Red Line (Tel Aviv Light Rail)

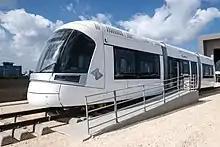
A reduced-size prototype of a Tel Aviv LRT trainset

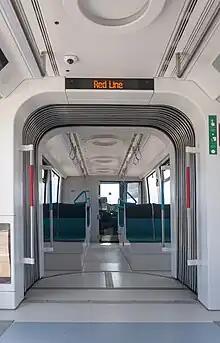
Tel Aviv LRT train interior

The Red Line trams are manufactured by CRRC Changchun Railway Vehicle Company. One LRV includes 5 modules, the configuration is Mc1+F1+Tp+F2+Msc1. The trams are uni-directional, and two vehicles must be combined into one trainset for operation. The vehicles comply with ISO, EN and Israeli standards.